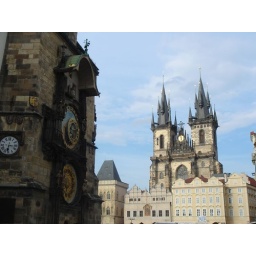
Clock tower and castle in praque